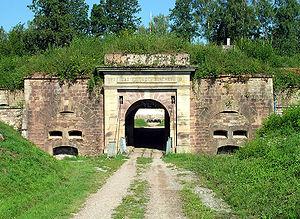
L'histoire d'Épinal inventorie, étudie et interprète l'ensemble des événements du passé liés à cette ville.
Épinal est une commune française située dans le département des Vosges, en région Grand Est. Préfecture, elle se situe au sud de la région historique et culturelle de Lorraine. Épinal est traversée par la Moselle, un affluent du Rhin.